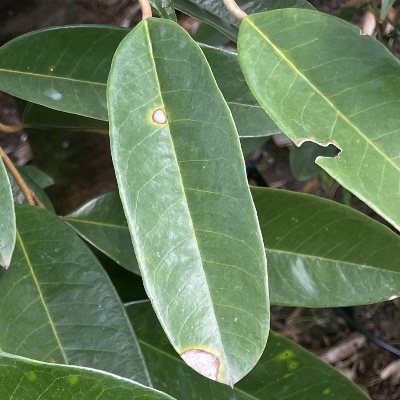
Label: Leaf_Phomopsis